Abacá

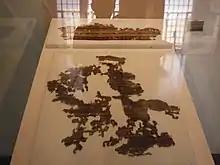
The Banton Burial Cloth (c. 1200-1400 AD), the oldest existing example of warp ikat in Southeast Asia at the National Museum of the Philippines). The cloth was found in the sacred Ipot cave of Romblon. It is made from abacá.

Before synthetic textiles came into use, "M. textilis" was a major source of high quality fiber: soft, silky and fine. Ancestors of the modern abacá are thought to have originated from the eastern Philippines, where there is significant rainfall throughout the year. Wild varieties of abacá can still be found in the interior forests of the island province of Catanduanes, away from cultivated areas.